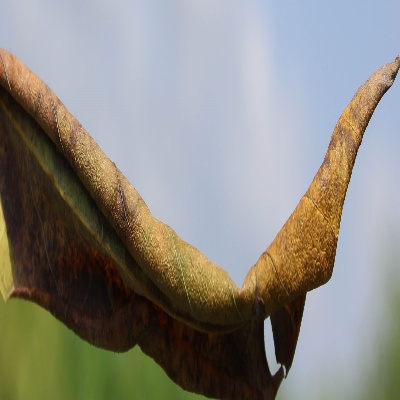
Crop: Cassava
Condition: bacterial blight